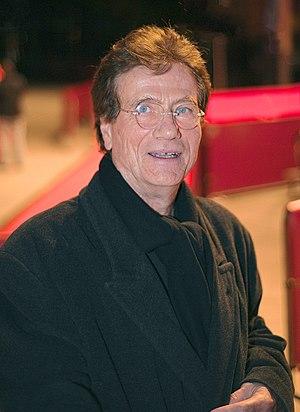
Jürgen Prochnow est un acteur allemand né le 10 juin 1941 à Berlin.